Forbidden Door (2023)

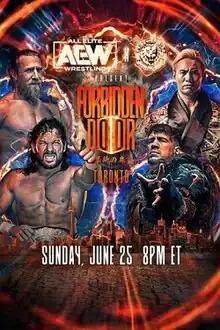
Promotional poster featuring Bryan Danielson, Kazuchika Okada, Kenny Omega, and Will Ospreay

The 2023 Forbidden Door was a professional wrestling pay-per-view (PPV) event and supershow co-produced by the American promotion All Elite Wrestling (AEW) and the Japan-based New Japan Pro-Wrestling (NJPW). It was the second annual and took place on June 25, 2023, at the Scotiabank Arena in Toronto, Ontario, Canada. It was AEW's first PPV to be held outside of the United States and NJPW's first traditional PPV to be held in Canada.